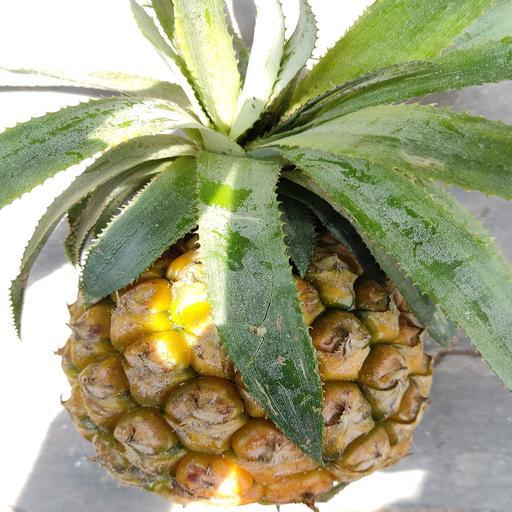
Crop type: Pineapple